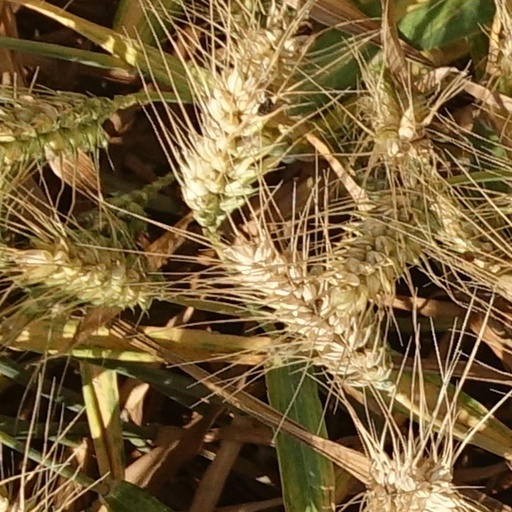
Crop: wheat